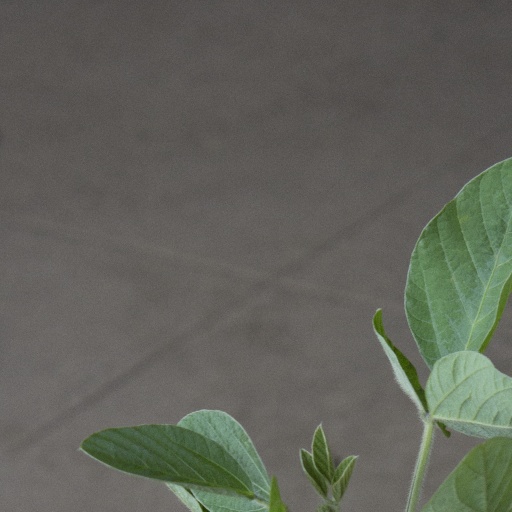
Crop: soybean